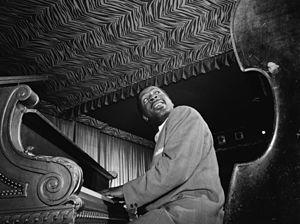
Erroll Louis Garner était un pianiste de jazz américain dont le style mélodique et rythmique typique lui valut une grande popularité, ainsi que l'admiration de ses maîtres.